2017 North Indian cold wave

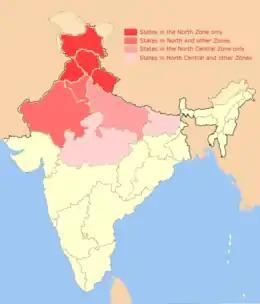
North India zonal map

North India was devastated by a cold wave during the month of January 2017. This occurrence had a severe effect on several North Indian states, including Himachal Pradesh, Jammu and Kashmir, Punjab, Haryana, Rajasthan, and Uttar Pradesh. The lowest temperature in Gulmarg due to the cold wave was recorded at . The banks of Dal Lake in Srinagar froze. Keylong of Himachal Pradesh and Kargil of Jammu and Kashmir witnessed low temperatures of .